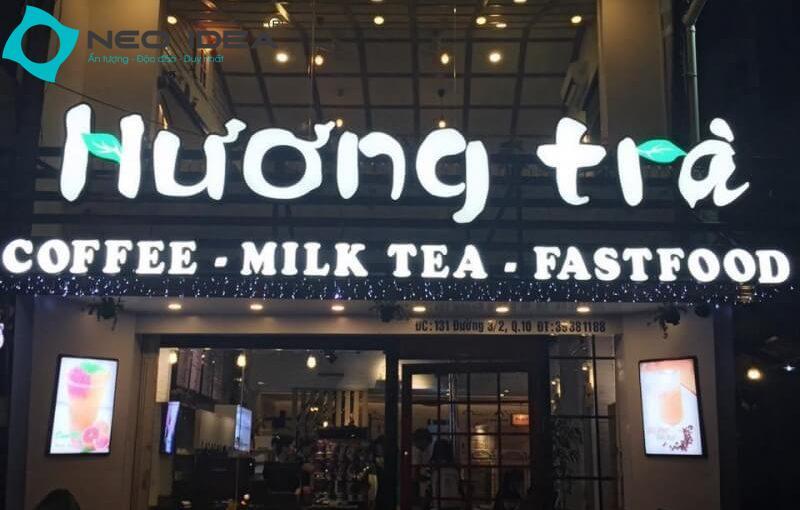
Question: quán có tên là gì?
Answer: tên là hương trà